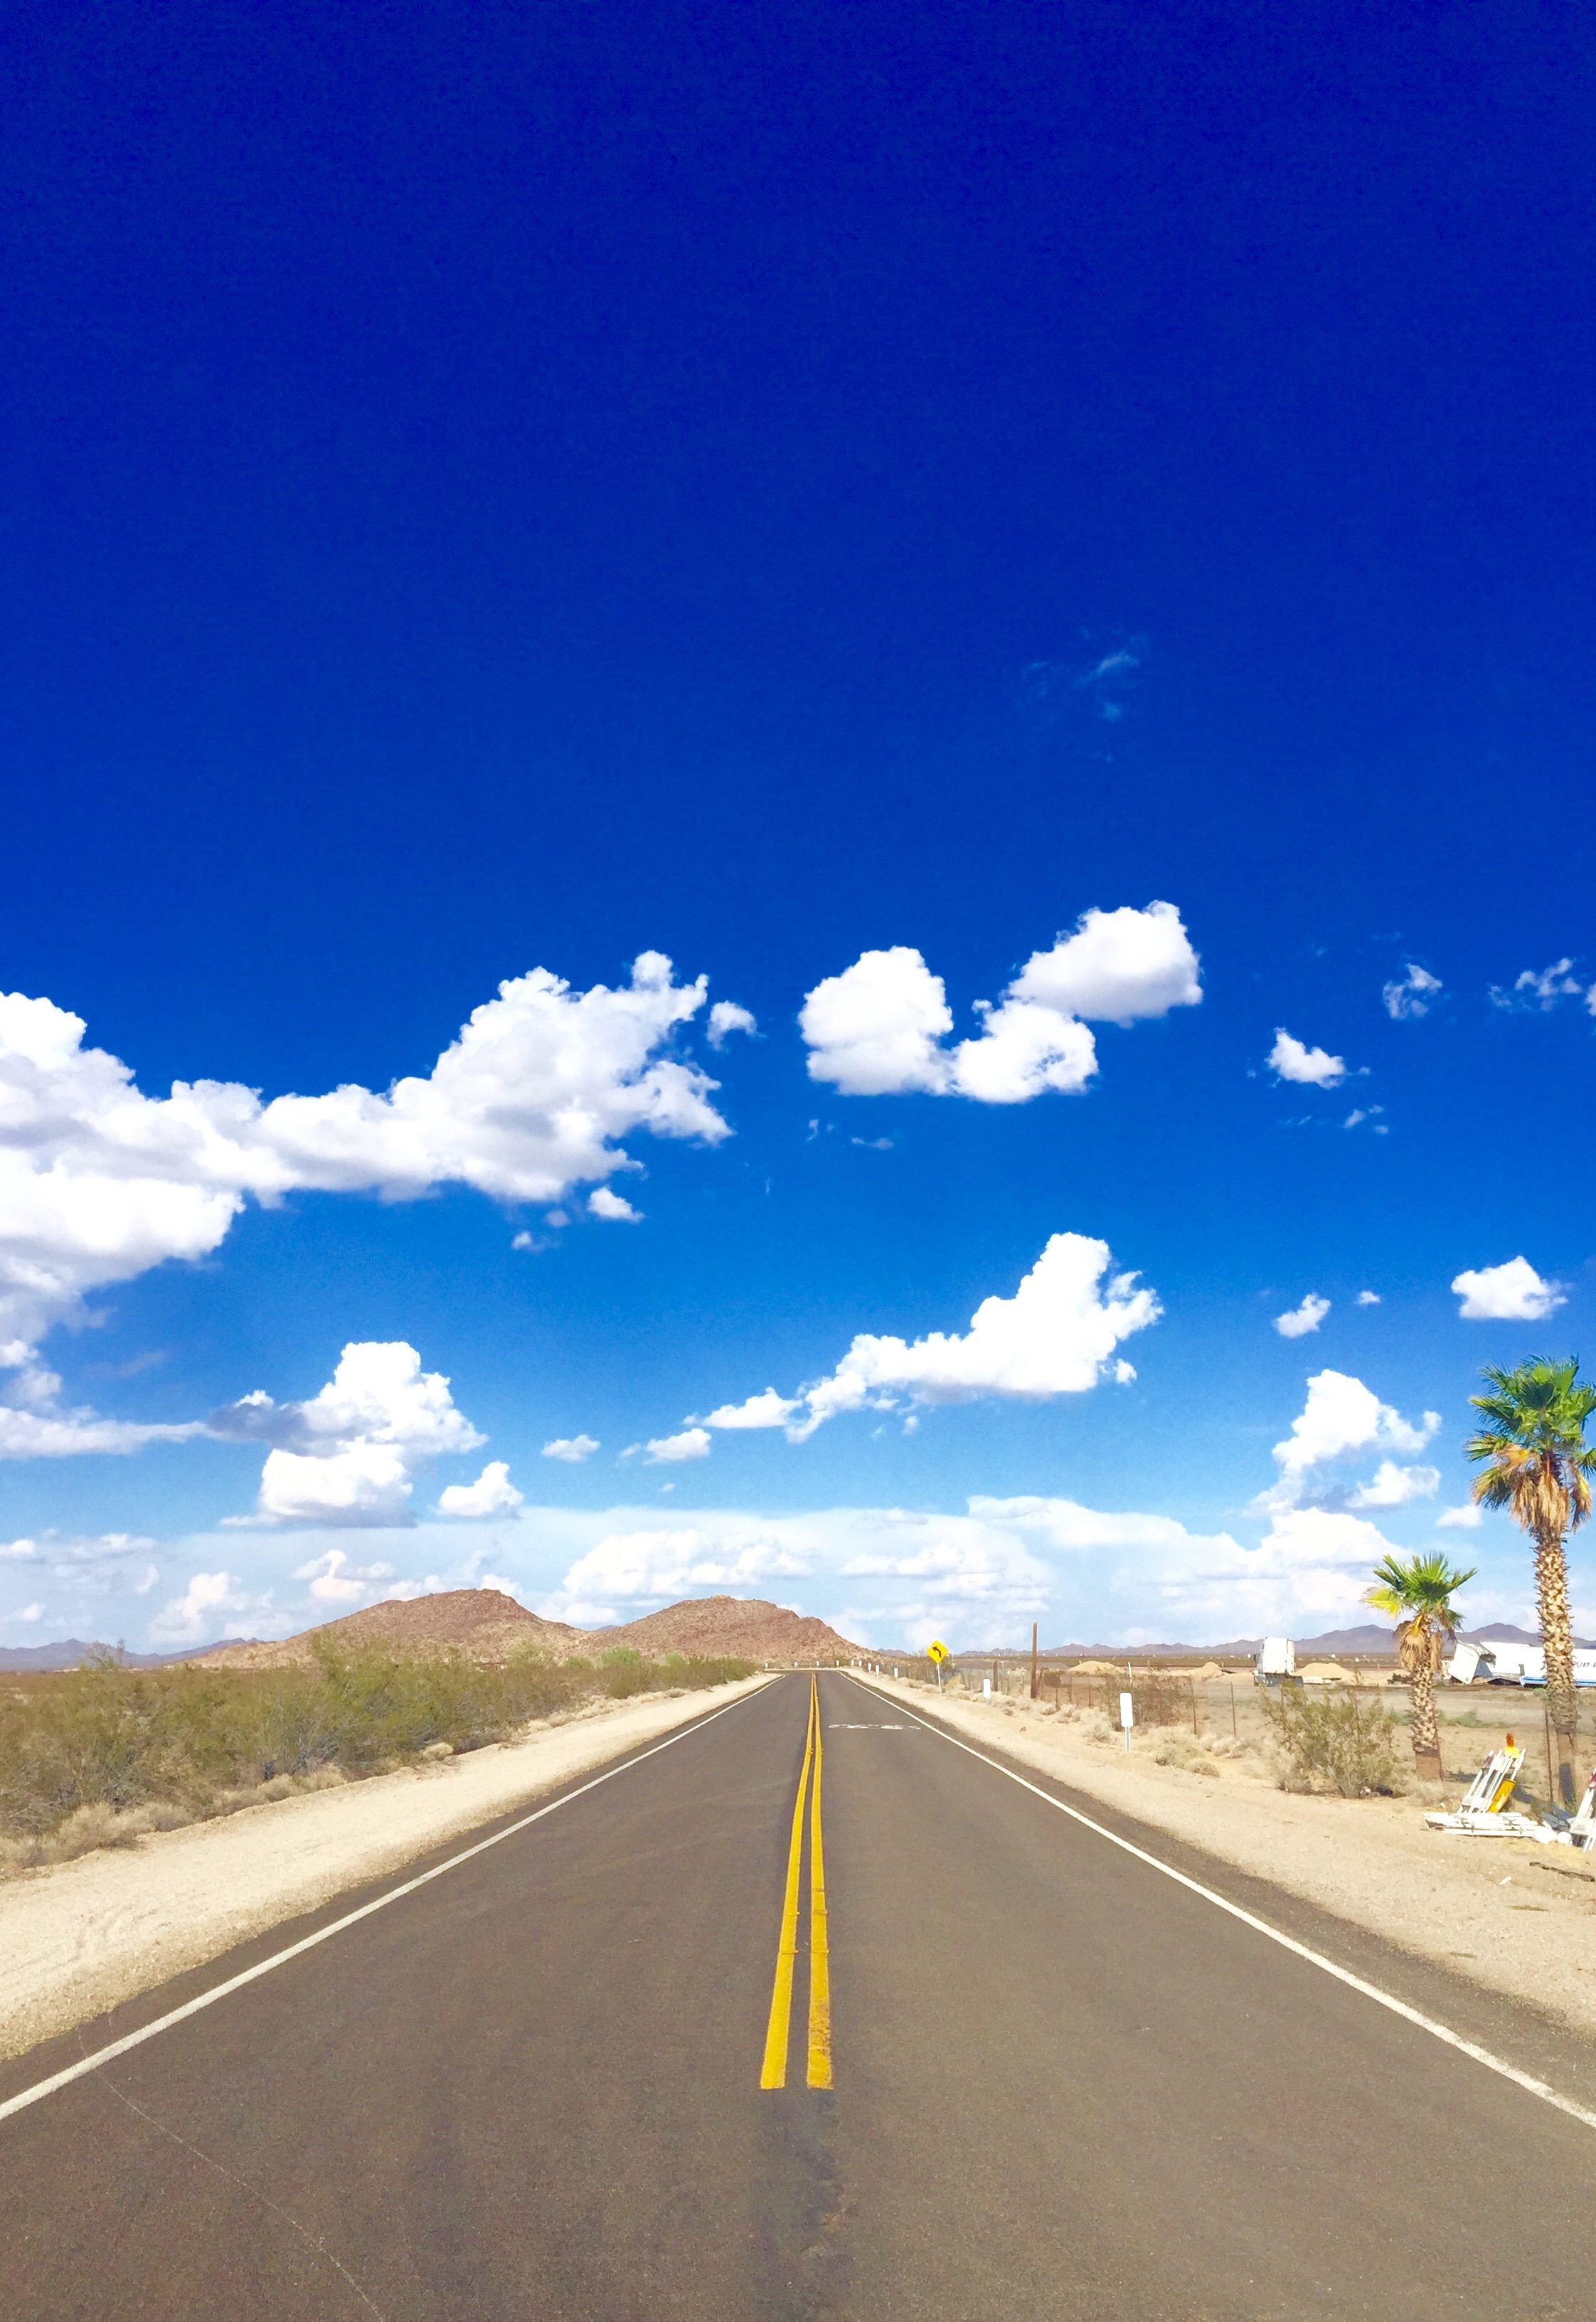
horizon, cloud, sky, road, highway, asphalt, road trip, infrastructure